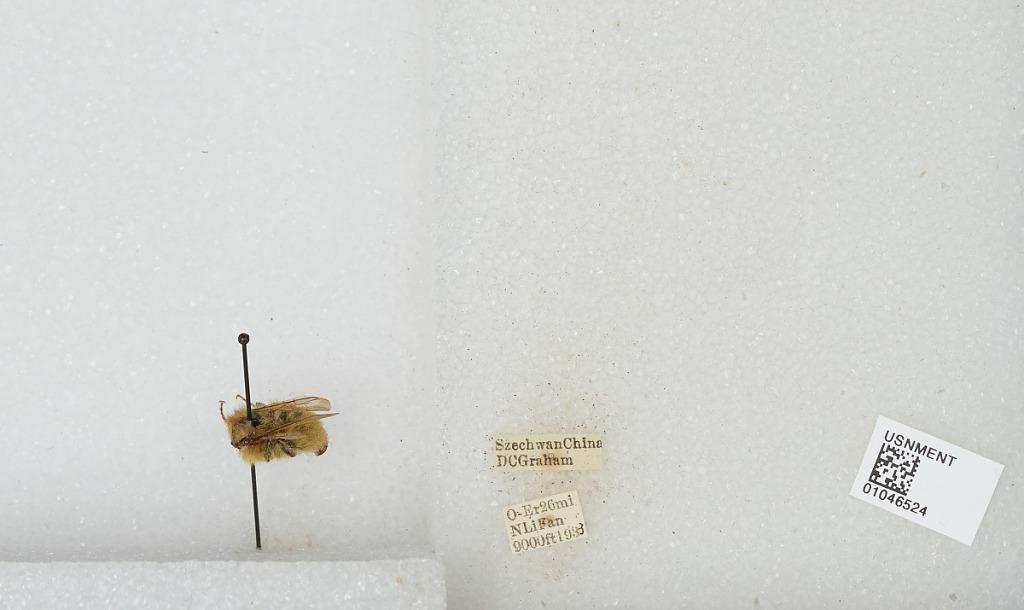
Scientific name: Bombus sp.
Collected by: D. Graham
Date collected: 1933--
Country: China
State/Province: Sichuan
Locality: O-Er 26 miles North Li Fan